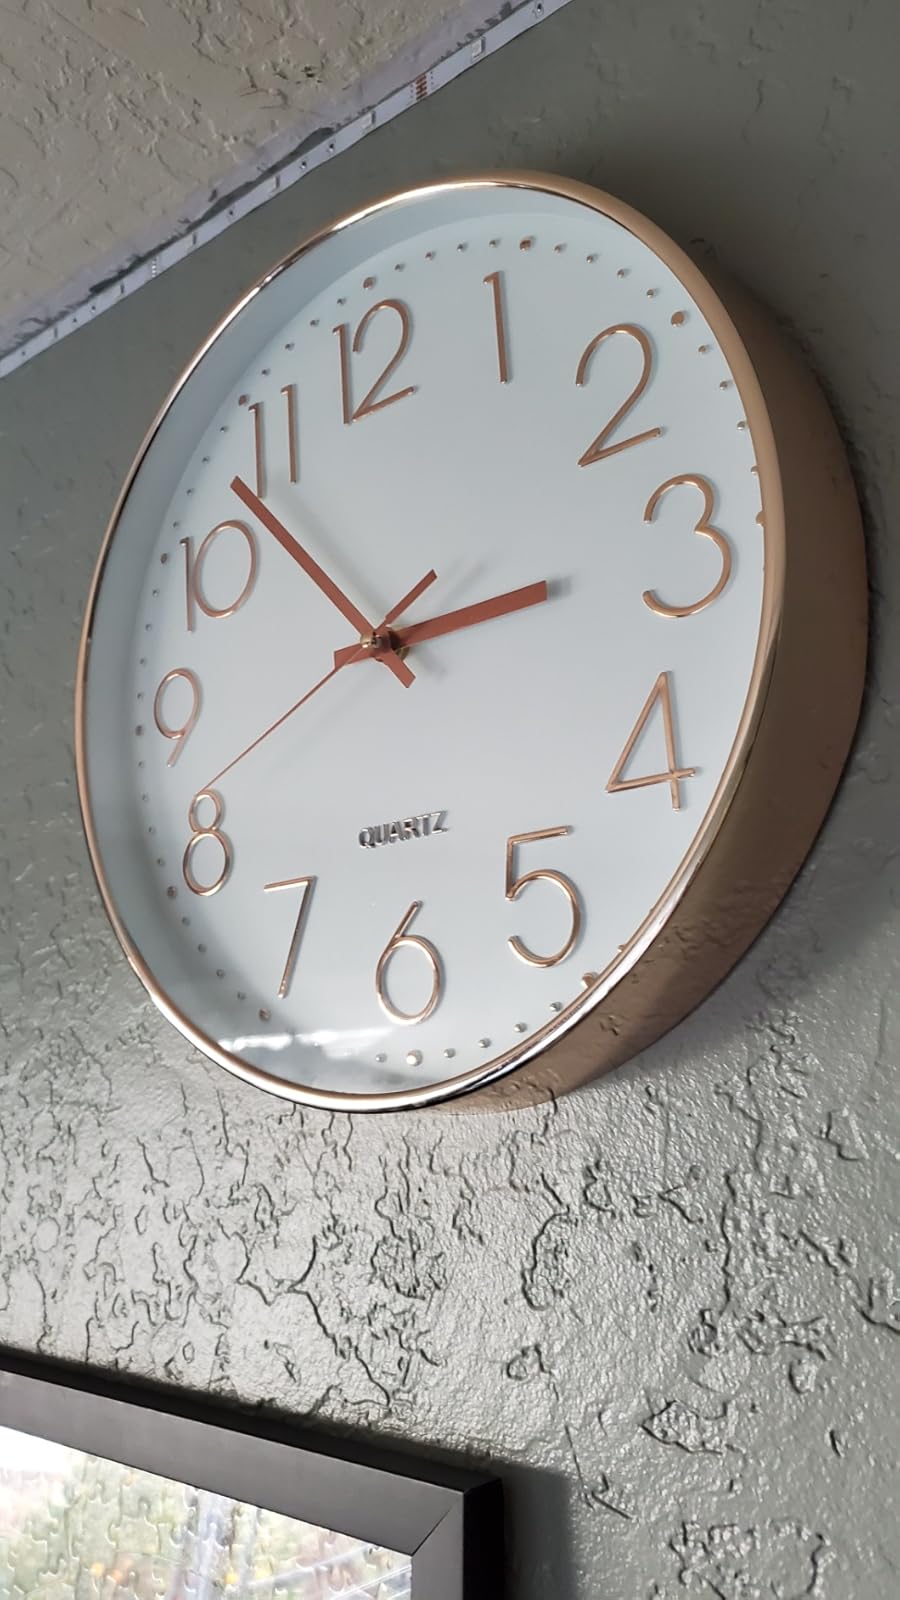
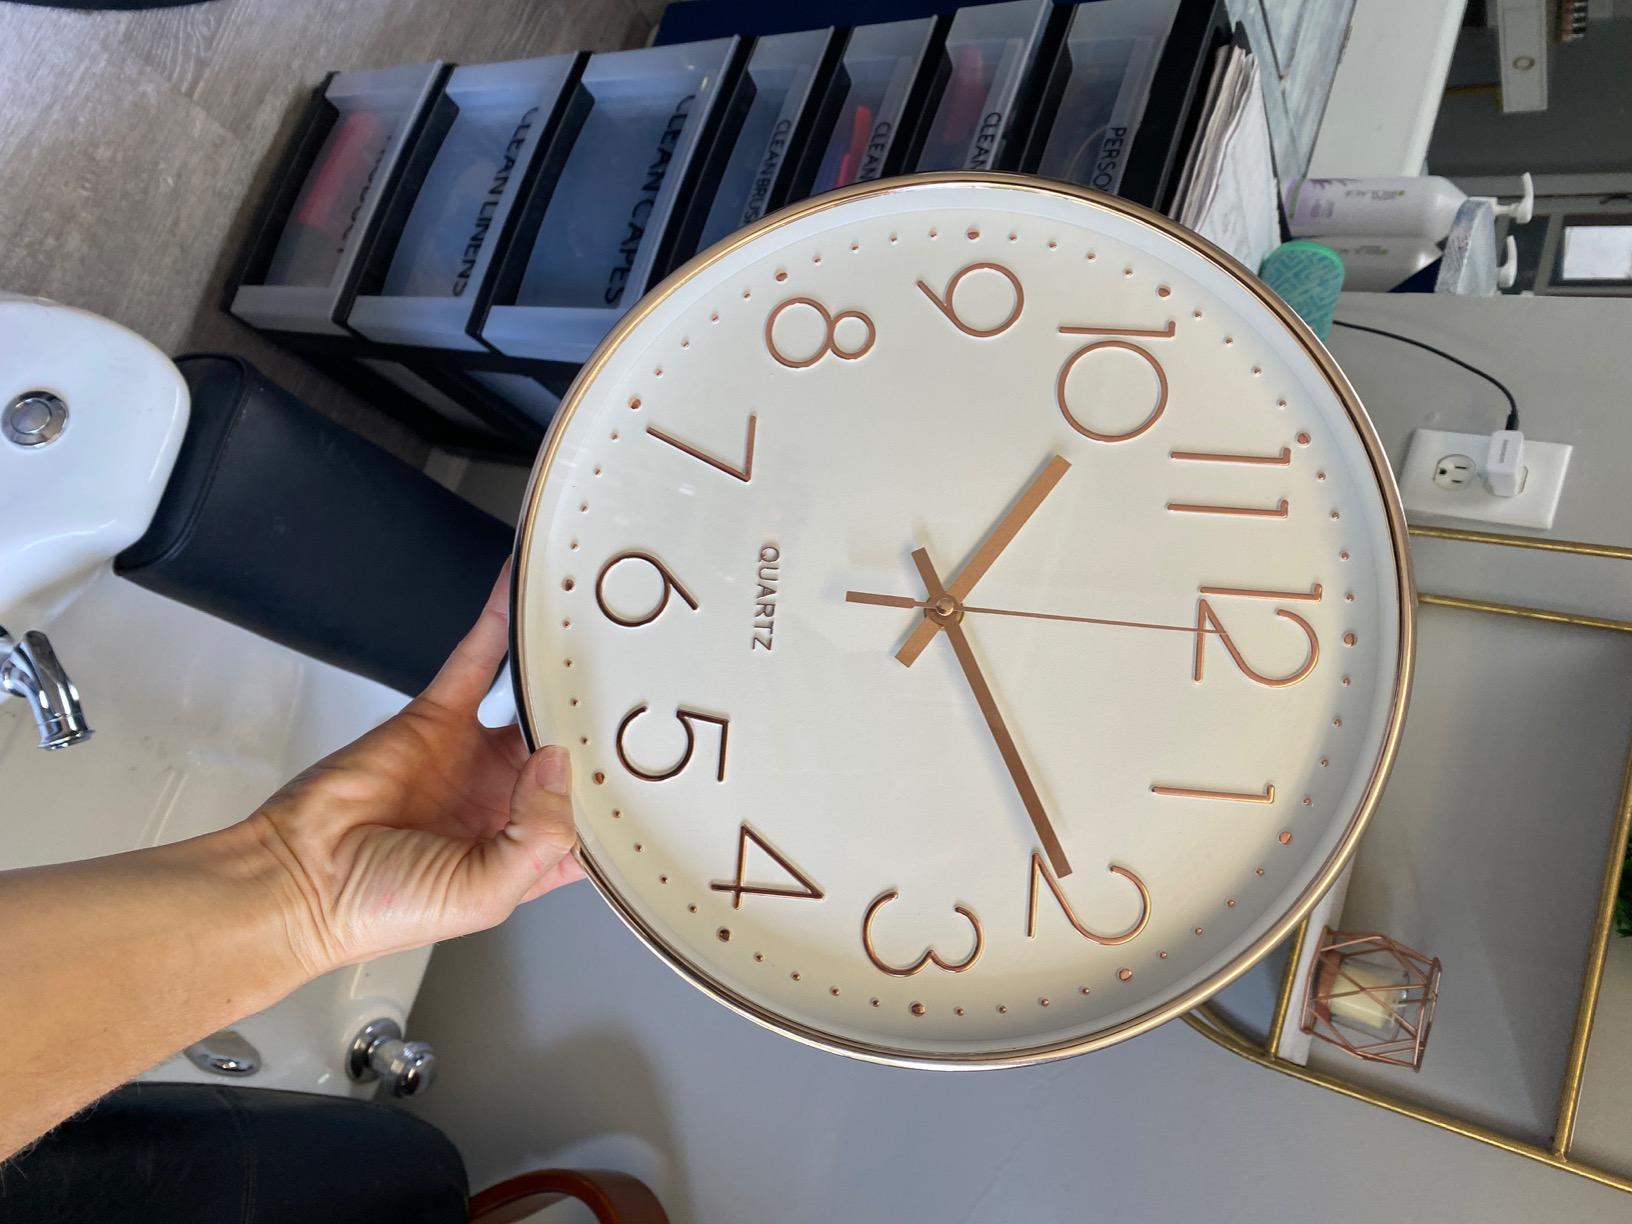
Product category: clock
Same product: yes